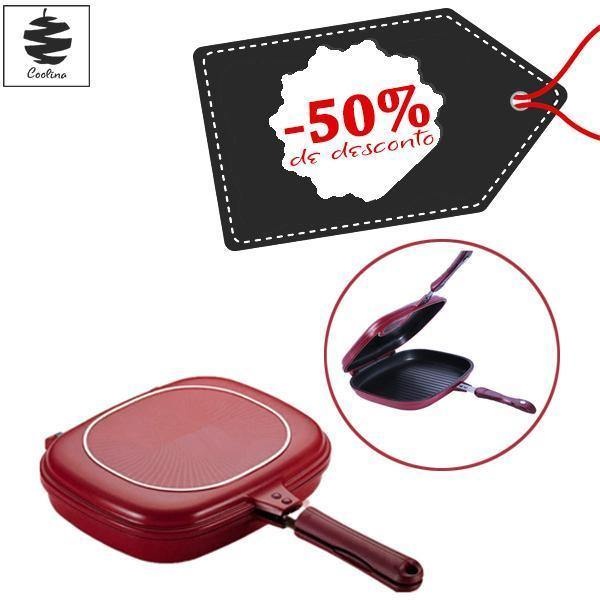
Panela Dupla
Permite o preparo de diversos tipos de alimentos com mais rapidez e praticidade. Possui revestimento interno Diamond, com nano-partículas de pó de Diamante desenvolvido em laboratório (DNC-5), resistência e eficiência inigualáveis, não retém cheiro nem sabor e é muito fácil de limpar. Dimensões do Produto: Comprimento: 42 cm Largura: 28 cm Profundidade: 5 cm Vedação de Silicone especial resistente As panelas são produzidas com uma vedação especial de silicone da empresa Dow Corning (aprovada pela U.S Food and Drugs Administration do Governo dos E.U.A) que aumenta a pressão interna, diminuindo o tempo de cozimento devido a superior eficiência térmica mesmo em fogo baixo, este processo resulta em menos perdas nutricionais e aumenta o prazer de cozinhar com menos odores e fumaça. Panela Dupla é possibilita o preparo de alimentos mais saudáveis, sem necessidade do uso de óleo e que necessitam de pouco líquido para cozinhar. Ideal para cozinhar: peixes, sobrecoxa, costelas, batata-doce, pipoca, tortas, bolos. Alimentos congelados podem ficar aguados ao cozinhar. Descongele-os antes de cozinhar. Para o cozimento de peixes de pele fina como cavalinha, peixe espada, etc ... lave-os e seque-os antes para evitar que quebrem durante o cozimento Dependendo da quantidade de alimentos na panela, o aquecimento e o tempo de cozimento poderão variar. Para o preparo de peixes e carnes, utilize o fogo médio no início do cozimento. Depois, altere para o fogo baixo até que cozinhe por completo. Com um papel toalha, limpe o excesso de líquido ou óleo do compartimento de drenagem antes de virar a panela. Ao cozinhar alimentos muito oleosos ou que contenham excesso de líquido, eles poderão ferver e transbordar para fora da panela. Evite cozinhar alimentos oleosos ou com excesso de líquidos como arroz, guisados, ensopados, frituras, etc. Se estiver cozinhando alimentos com excesso de líquidos, ao ferver solte os cabos magnéticos e deixe aberto. Alimentos com sal ou vinagre deixados por muito tempo fechados na panela poderão causar corrosão no revestimento. Após o uso, lave a panela, livrando-a de qualquer resíduo de óleo ou alimento, e seque-a. Tamanho - 28CM Clientes satisfeitos é a nossa prioridade. Estamos aqui para você, sinta-se seguro e aproveite sua compra 😊 Clique em "adicionar no carrinho" para comprar agora 😊
Brand: Lojas Ranger
Category: Home & Garden > Kitchen & Dining > Cookware & Bakeware > Cookware > Double Boilers